Guerra de Titanes (2005)

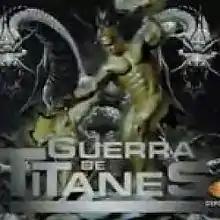
Official poster for the event depicting titans of myth

"Guerra de Titanes" (2005) ("War of the Titans") was the ninth "Guerra de Titanes" professional wrestling show promoted by AAA. The show took place on December 10, 2005 in Guadalajara, Jalisco, Mexico. The Main event featured Eight-man "Atómics" tag team match between the teams of La Secta Cibernetica (Cibernético, Dark Cuervo and Dark Escoria) and Abismo Negro, Latin Lover and La Parka.